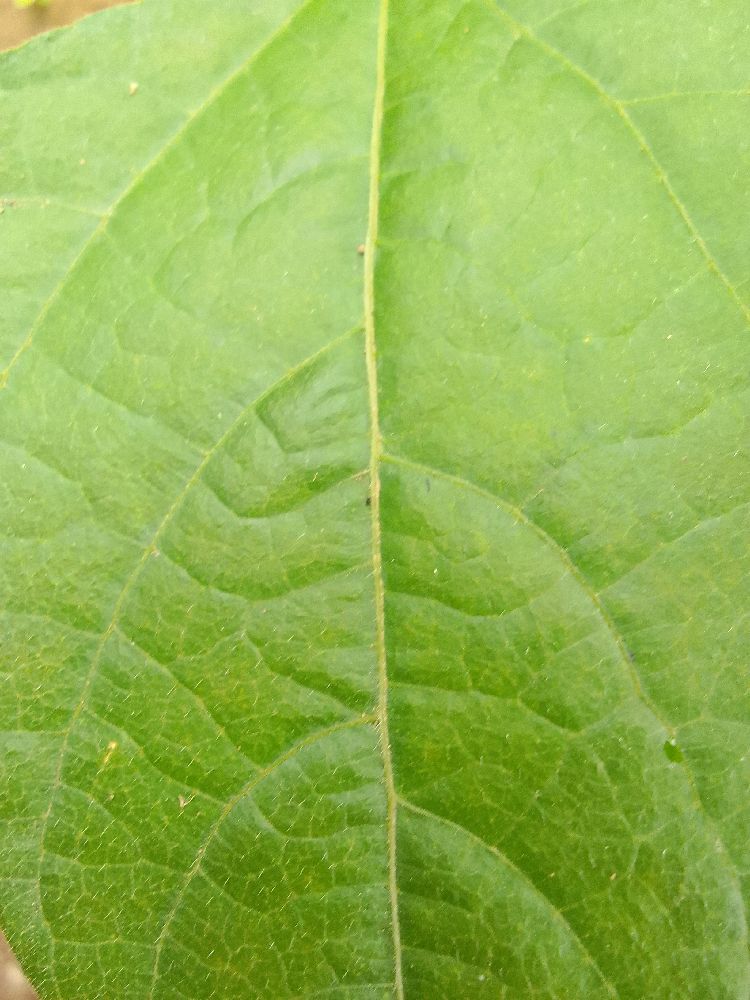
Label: healthy